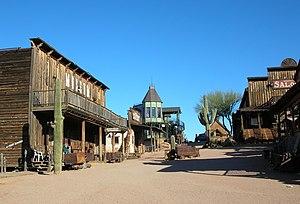
Goldfield Ghost Town sur l'Apache Trail, Arizona, États-Unis